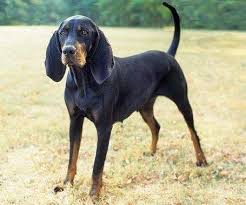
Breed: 225-n000062-black_and_tan_coonhound